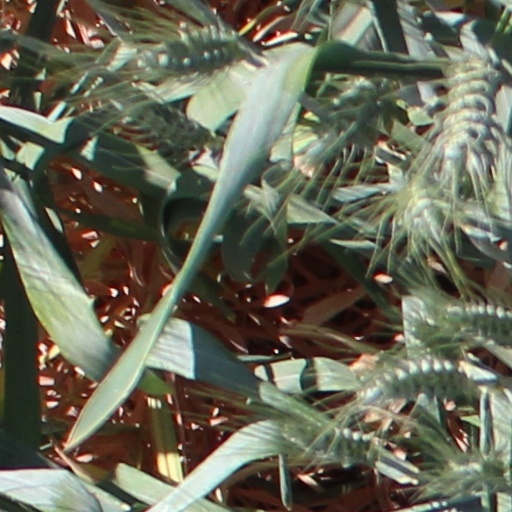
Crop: wheat